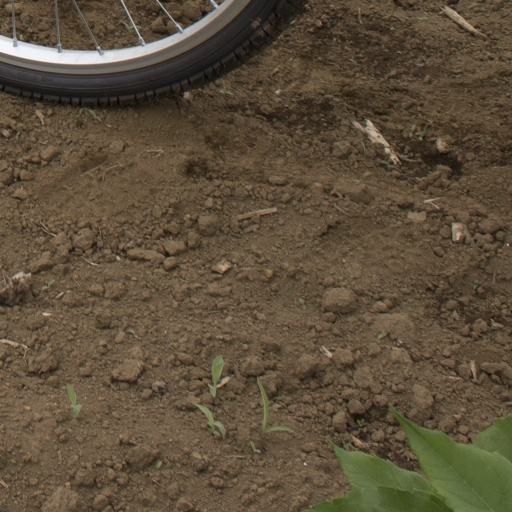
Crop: Jerusalem artichoke